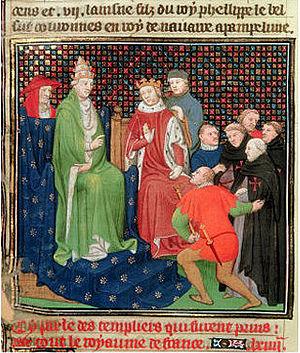
Clément V et Philippe le Bel face aux Templiers
La Papauté d’Avignon désigne la résidence du pape en Avignon.
Bertrand de Got est le premier des sept papes qui siégèrent à Avignon entre 1309 et 1377, et naquit vers 1264 en Guyenne, près de Villandraut, fils de Béraud de Goth et d'Ide de Blanquefort. Membre de la famille de Goth, il est couronné à Lyon, pour devenir le 195ᵉ pape de l’Église catholique en 1305, et meurt le 20 avril 1314, à Roquemaure. Son tombeau se trouve dans l'église collégiale qu'il avait fait bâtir à Uzeste. Il fut évêque de Saint-Bertrand-de-Comminges puis archevêque de Bordeaux, avant de devenir pape sous le nom de Clément V. Sous son égide furent aussi construits dans le sud de l'actuel département de la Gironde les châteaux dits « clémentins » : Villandraut, Roquetaillade, Budos, Fargues, La Trave, Duras.
Le procès de l'ordre du Temple est une affaire judiciaire internationale du XIVᵉ siècle. L'ordre du Temple est accusé en 1307 par la royauté française de plusieurs chefs d'accusation comprenant l'hérésie, la simonie, la sodomie et l'idolâtrie. Cette affaire prend une ampleur particulière car elle met en cause un ordre militaire composé de religieux et également parce qu'elle est une des conséquences de la lutte entre le roi de France Philippe le Bel et le pape Boniface VIII. L'affaire débute au matin du vendredi 13 octobre 1307, et se termine avec la bulle papale Considerantes dudum fulminée par Clément V le 6 mai 1312 et la mort du maître de l'ordre Jacques de Molay sur le bûcher le 11 ou 18 mars 1314. Les biens de l'ordre sont dispersés dans les années qui suivent, notamment le 10 juin 1317 lorsque le pape Jean XXII reconnaît par la bulle papale Ad fructus uberes l'existence de l'ordre de Montesa dans le royaume d'Aragon, ainsi que le 14 mars 1319 en ce qui concerne l'Ordre du Christ dans le royaume du Portugal.